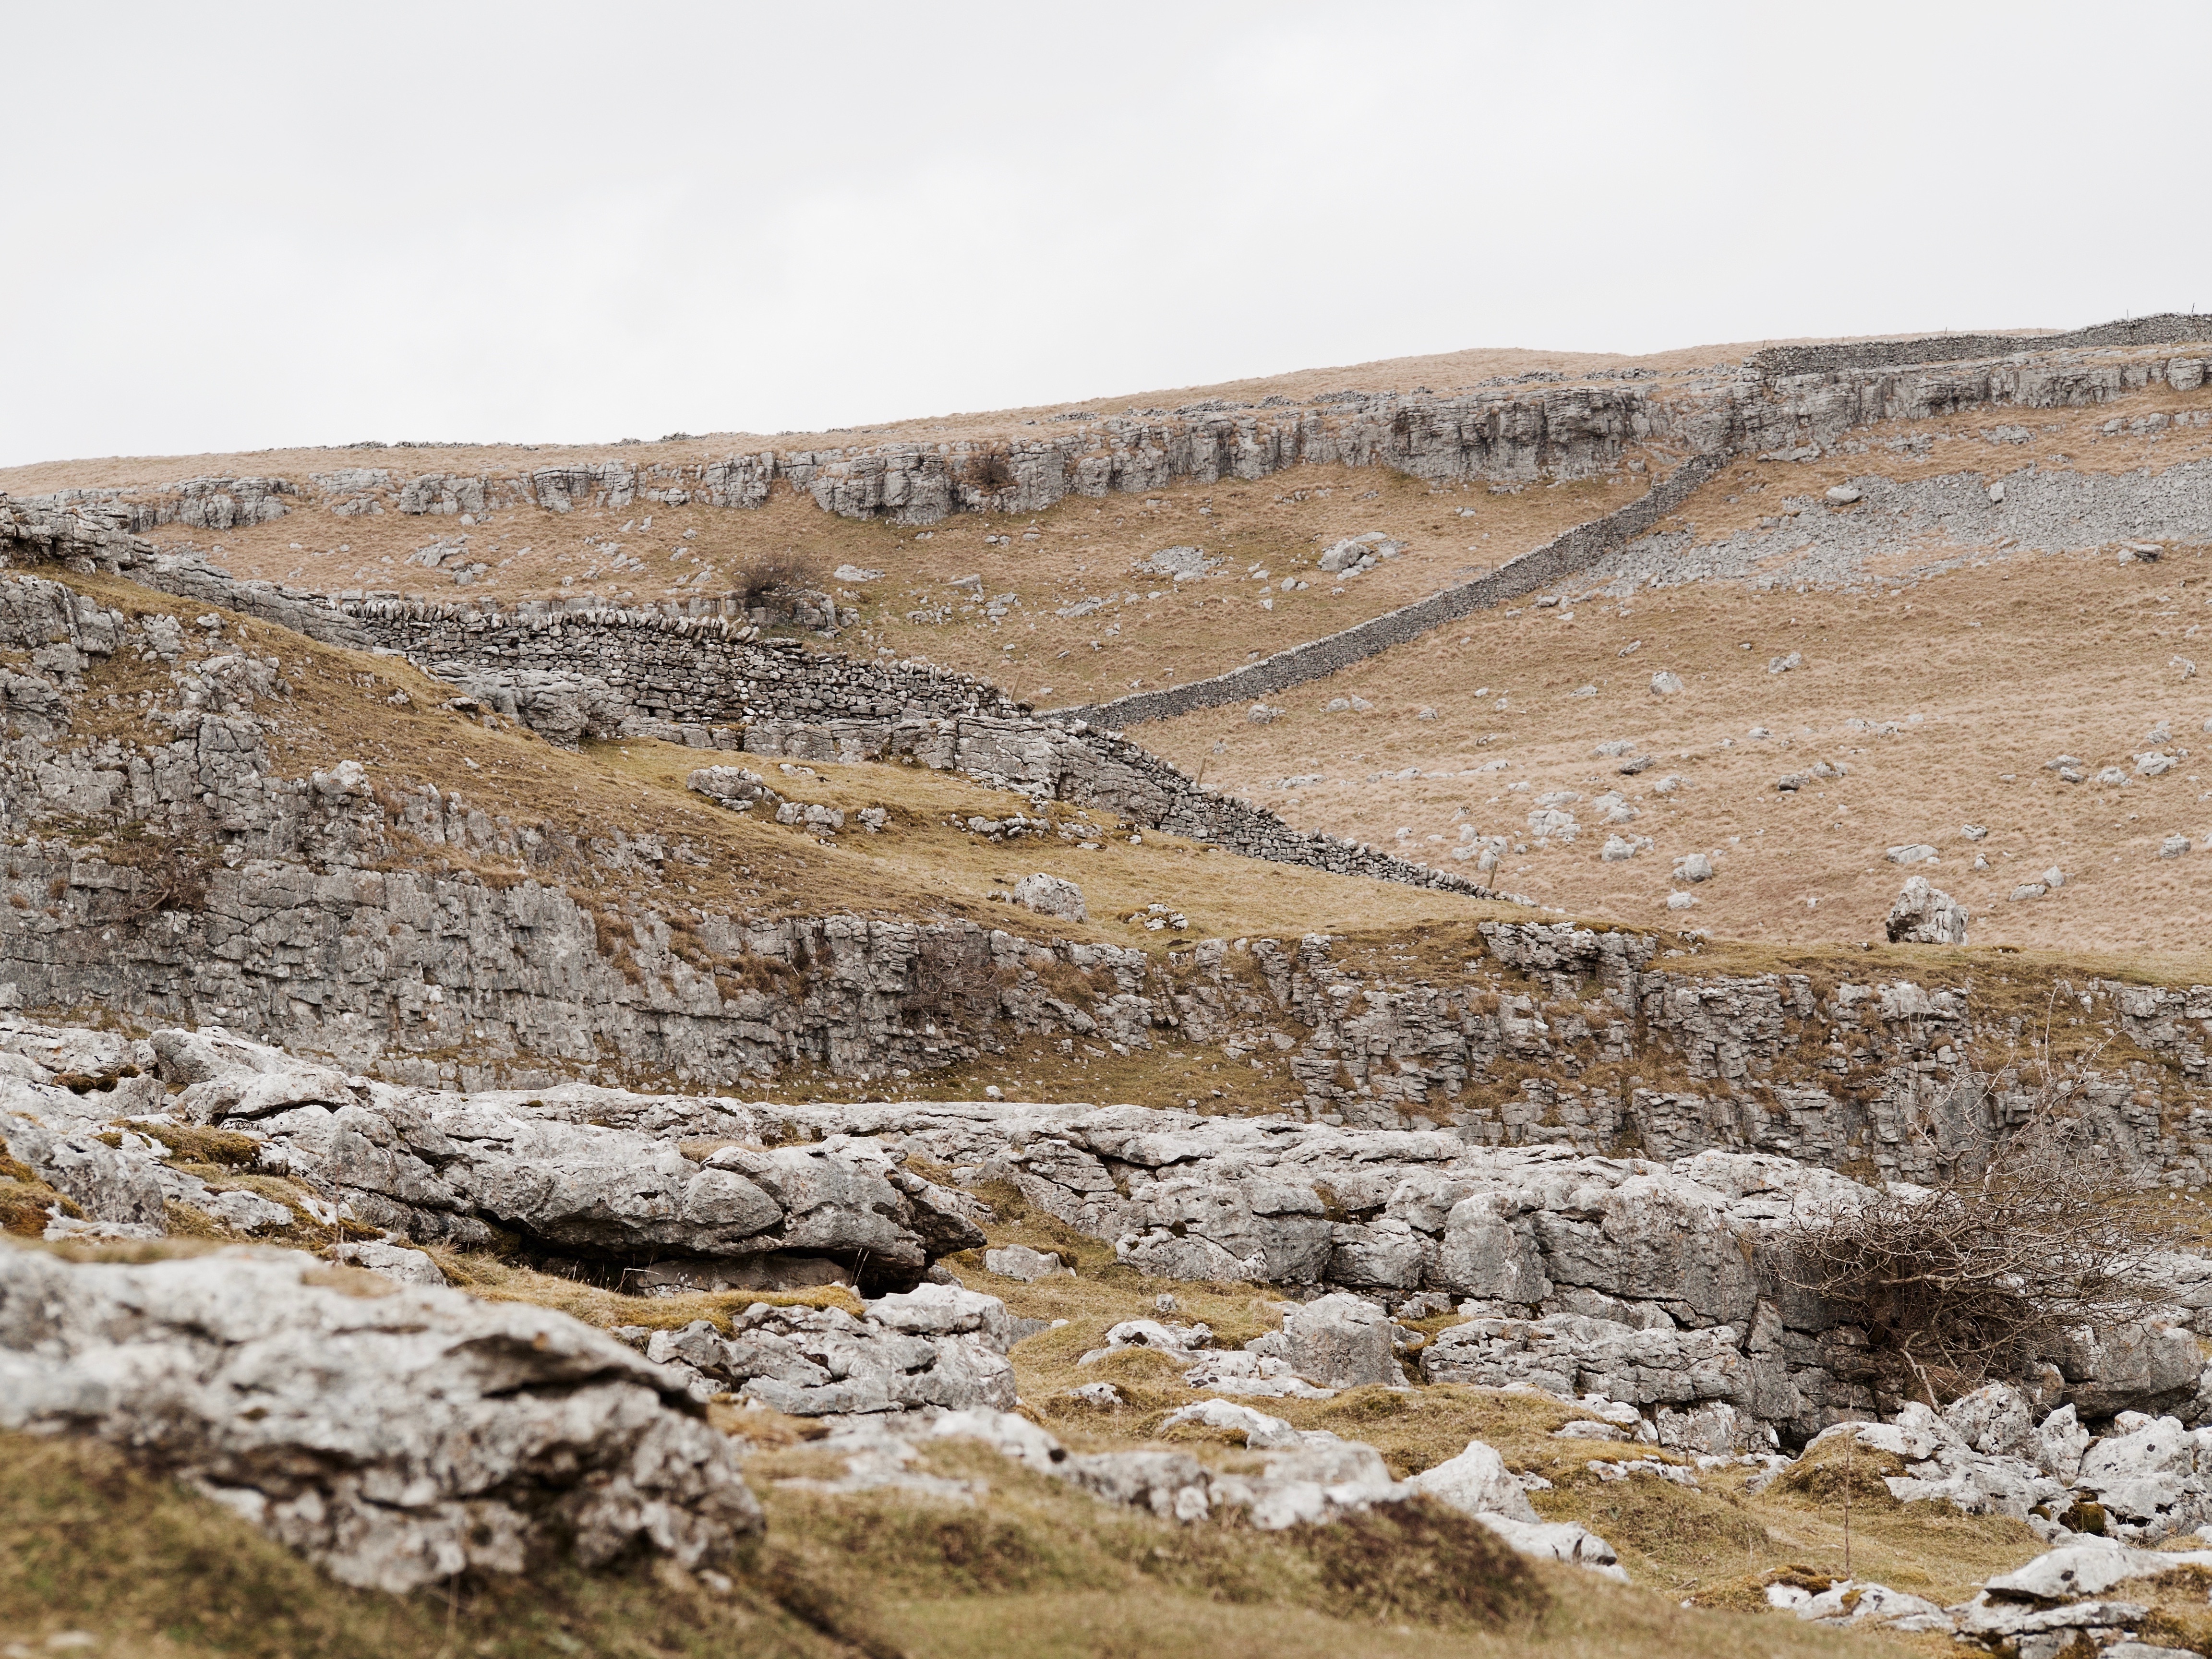
rock, valley, soil, terrain, geology, ruins, badlands, plateau, quarry, wadi, landform, ancient history